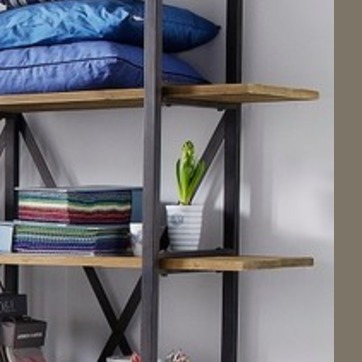
Material: foliage